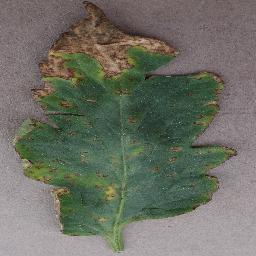
Label: Tomato___Bacterial_spot